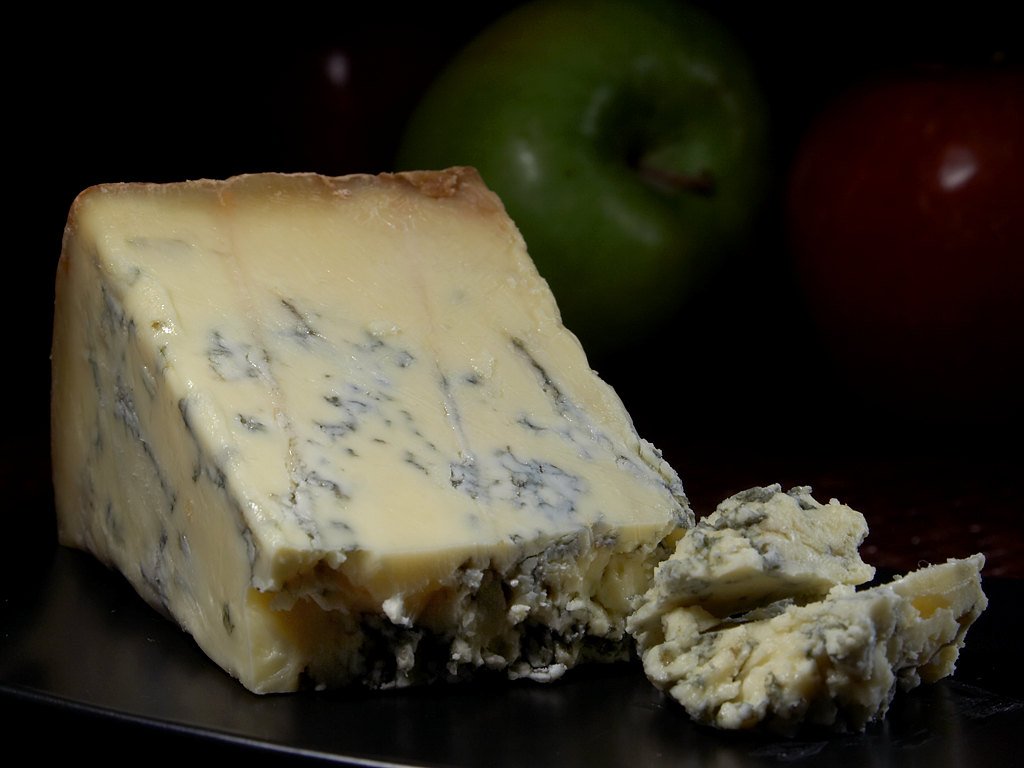
plant, fruit, meal, food, ingredient, produce, healthy, snack, dessert, eat, delicious, dairy product, cheese, hearty, fat, mold, flowering plant, milk product, albuminous, blue mold, noble mold, stilton blue cheese